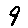
Label: 9